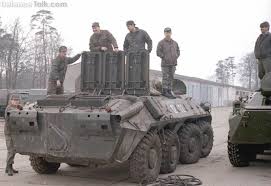
Label: BTR